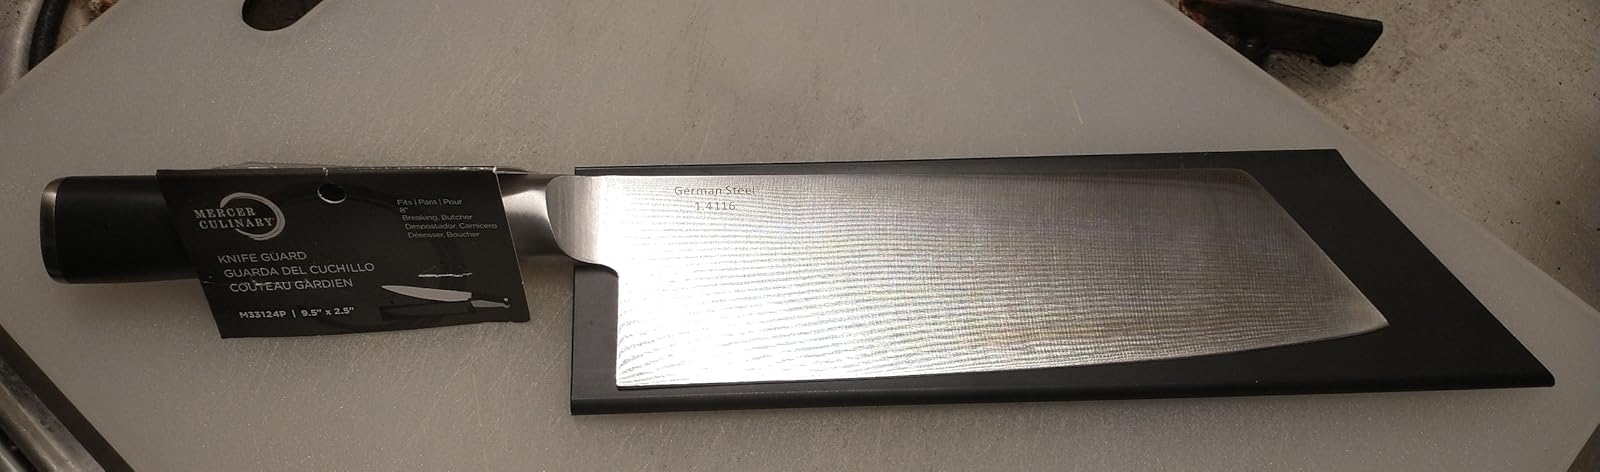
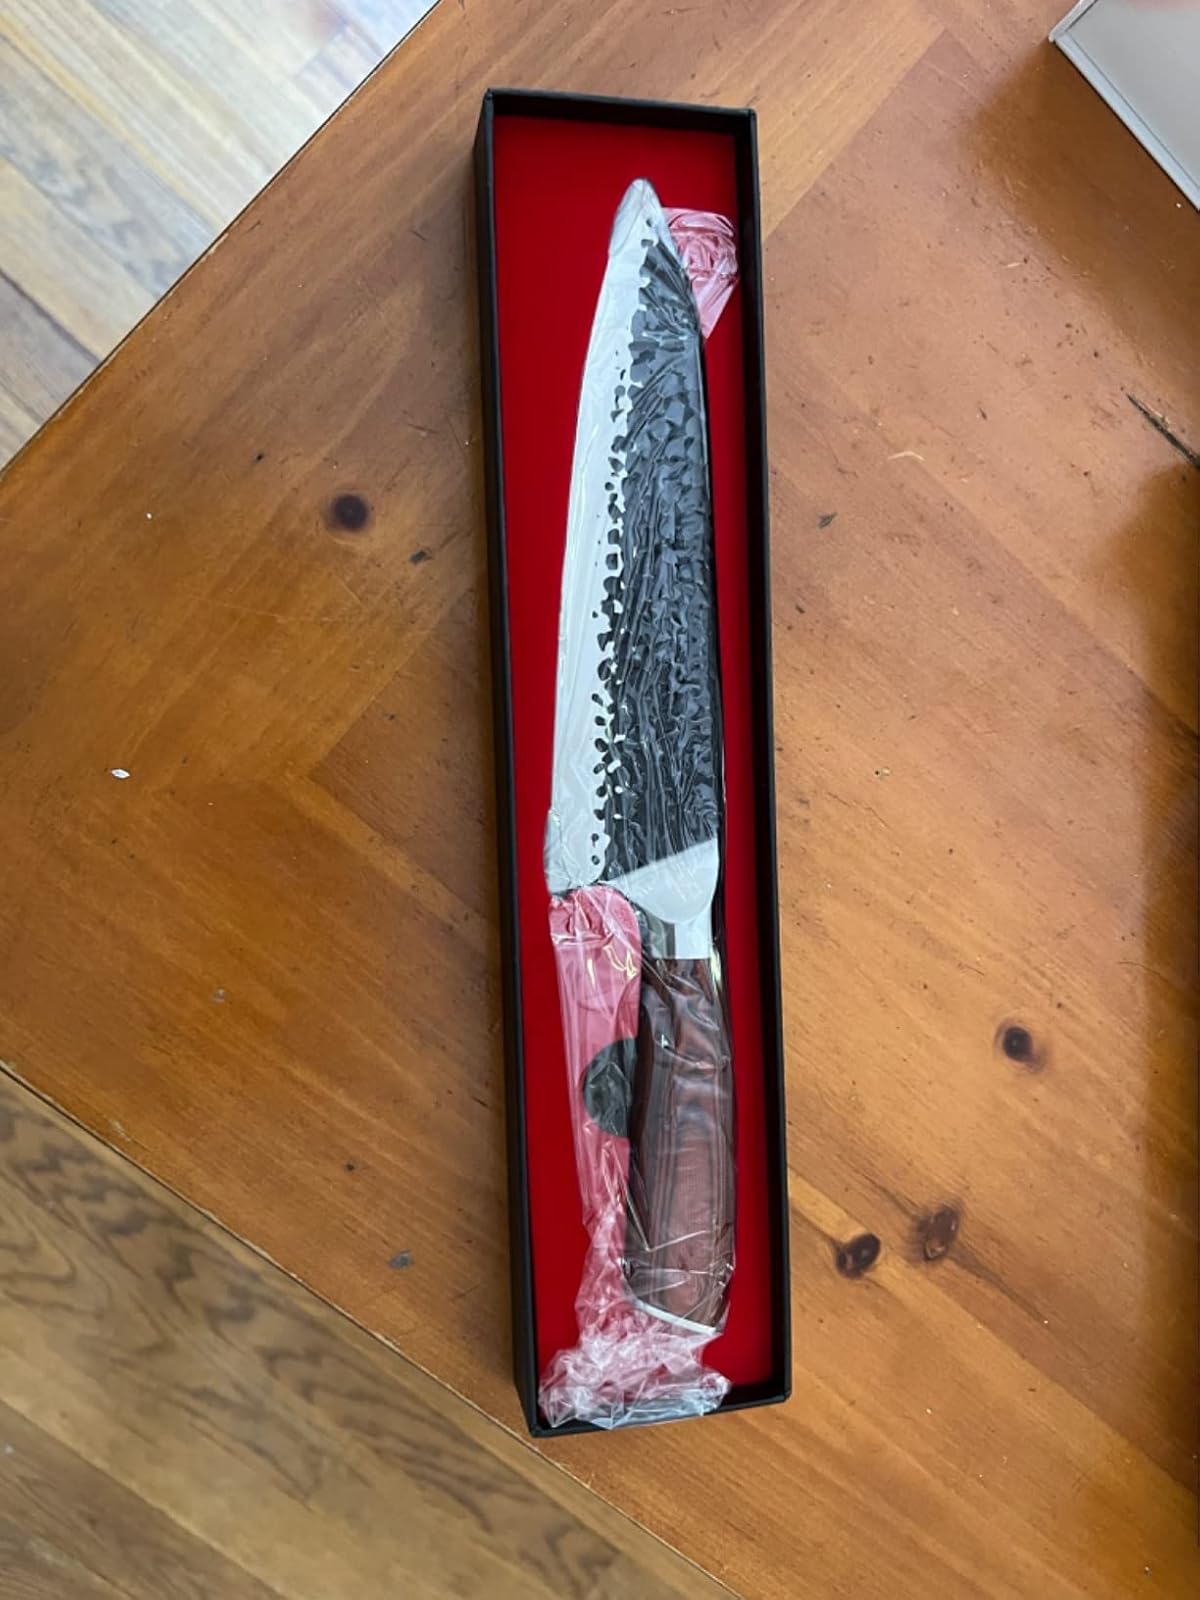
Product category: items_knife
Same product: no